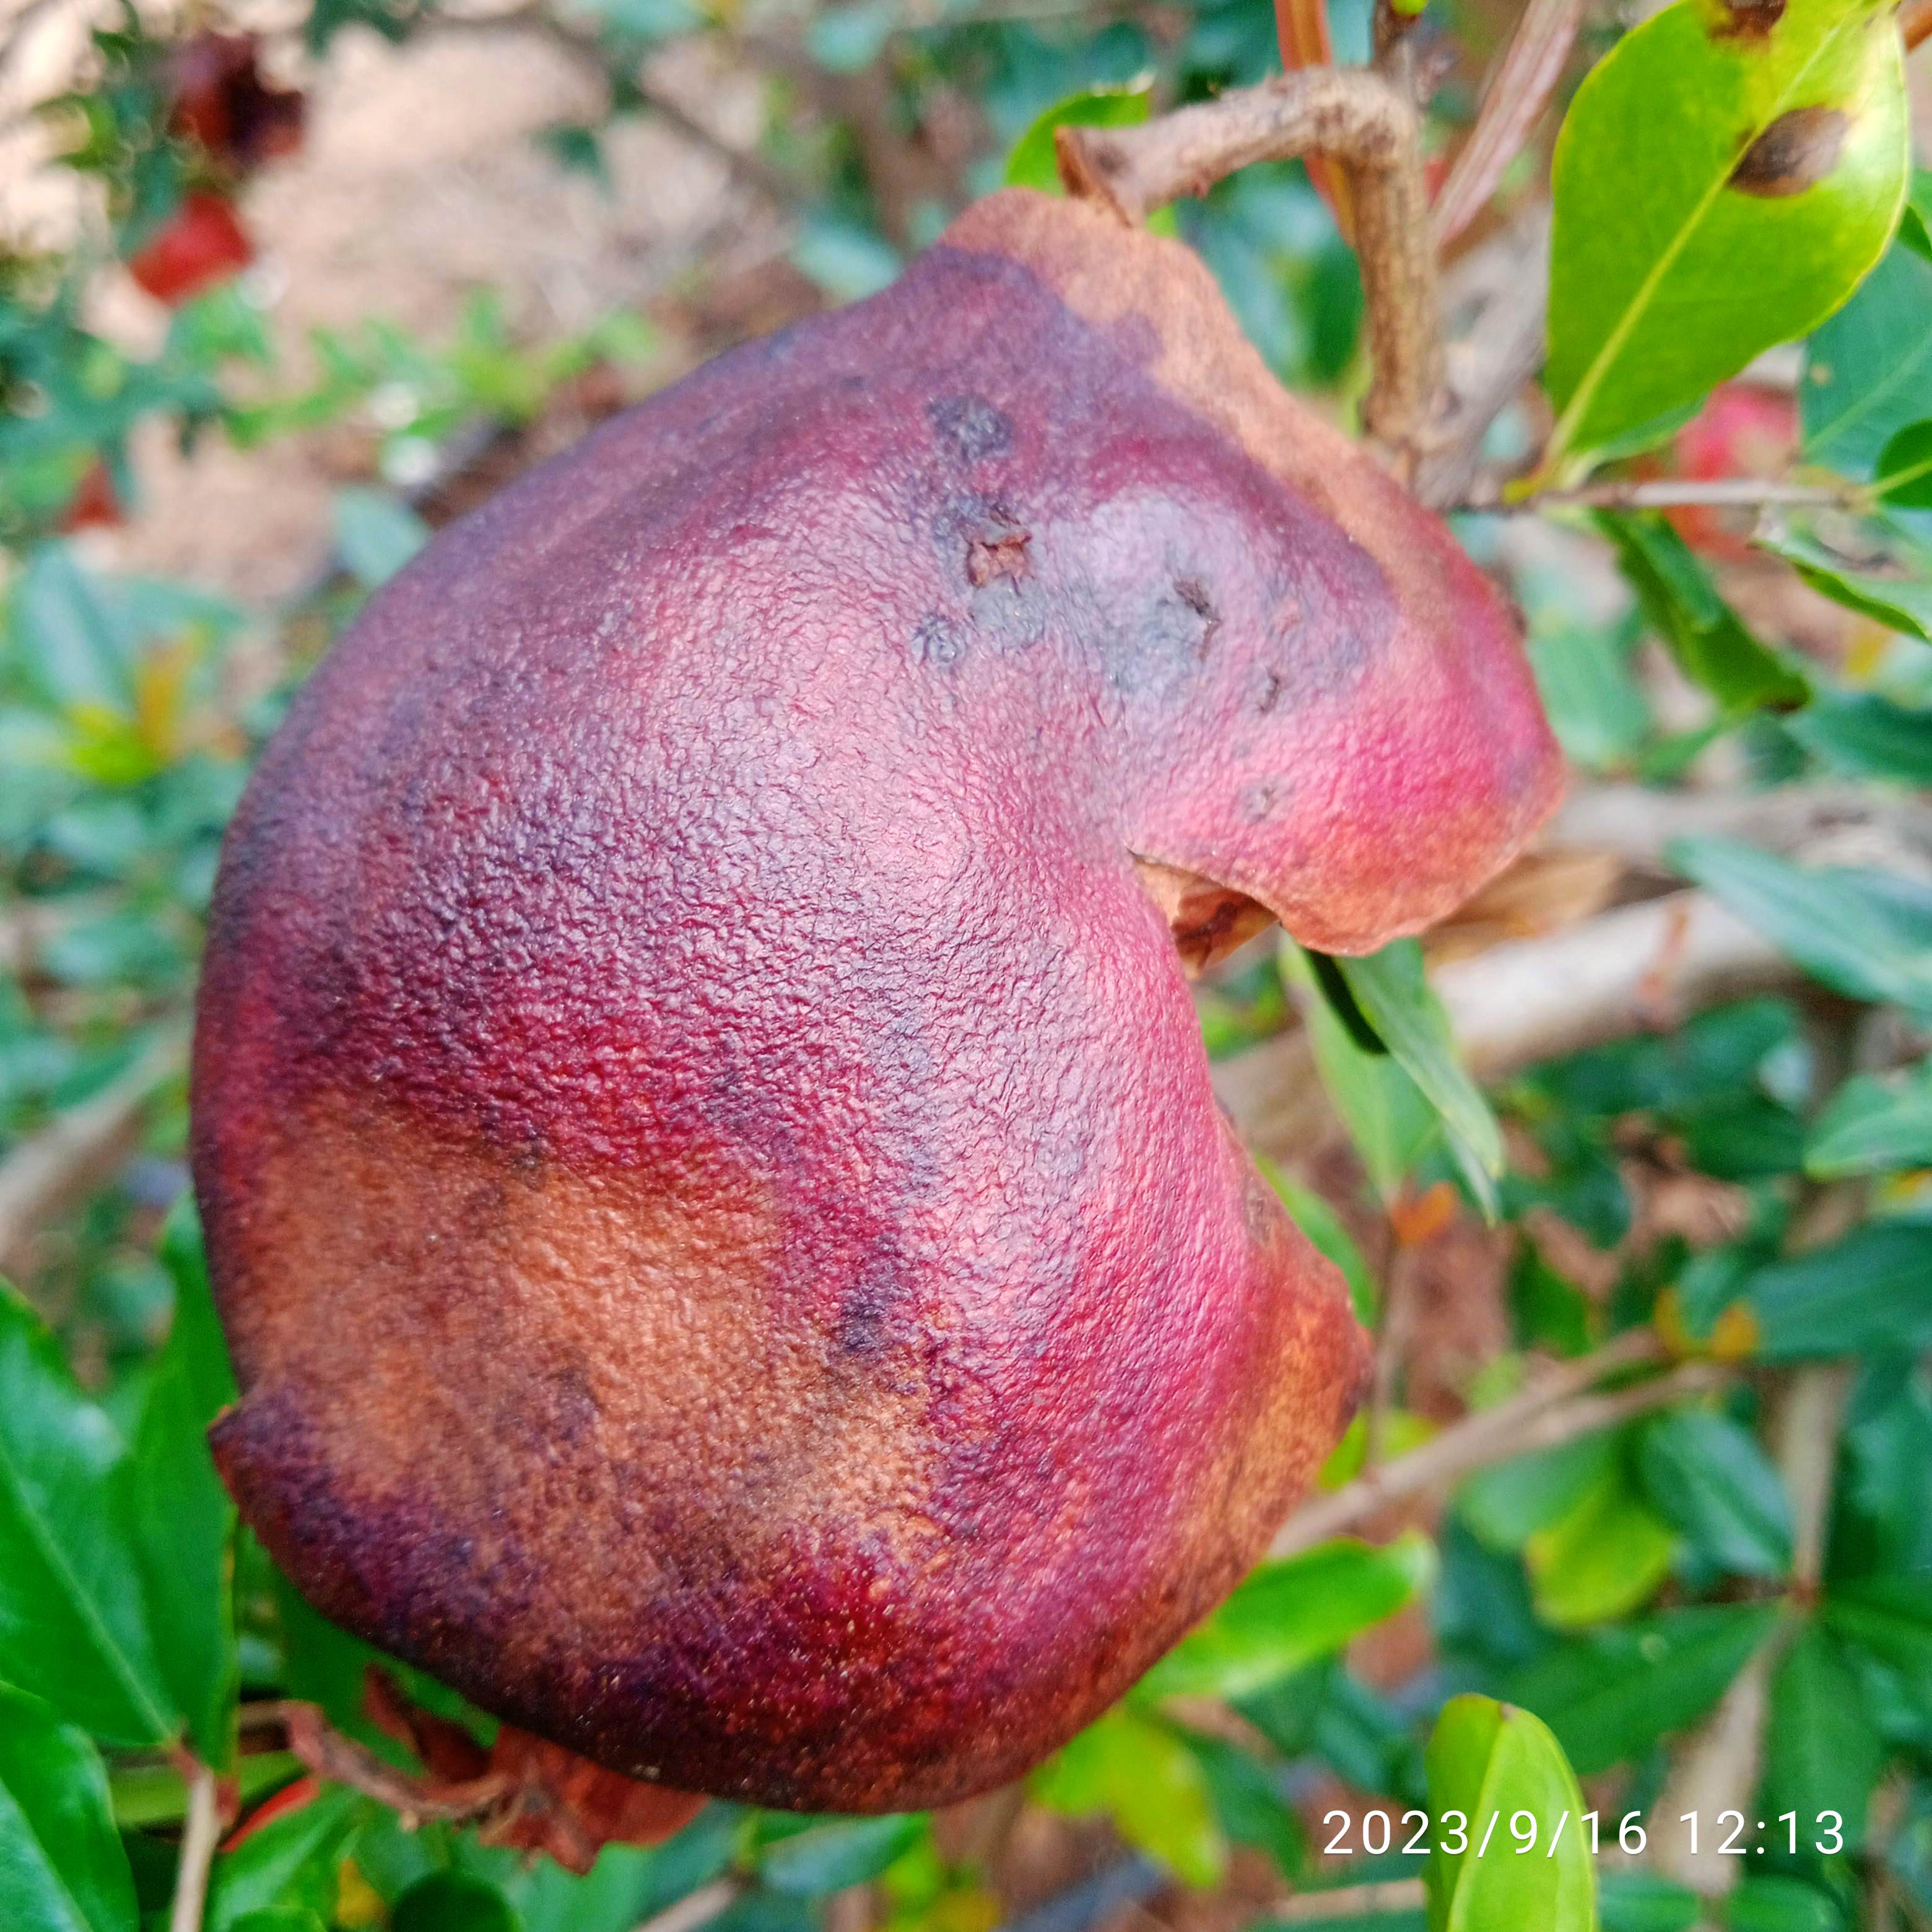
Label: Alternaria